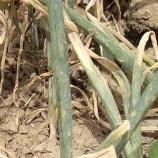
Crop: Onion
Condition: alternaria-d